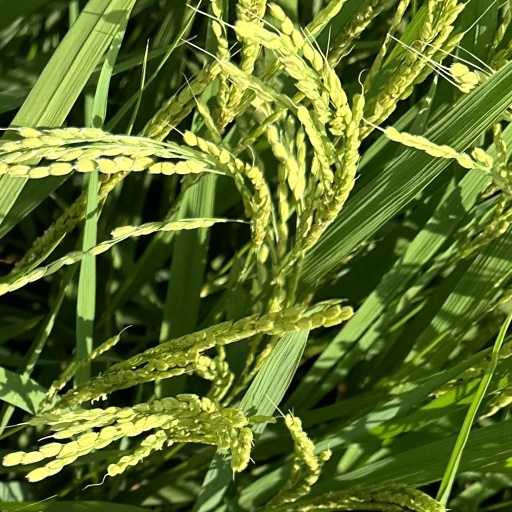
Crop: rice